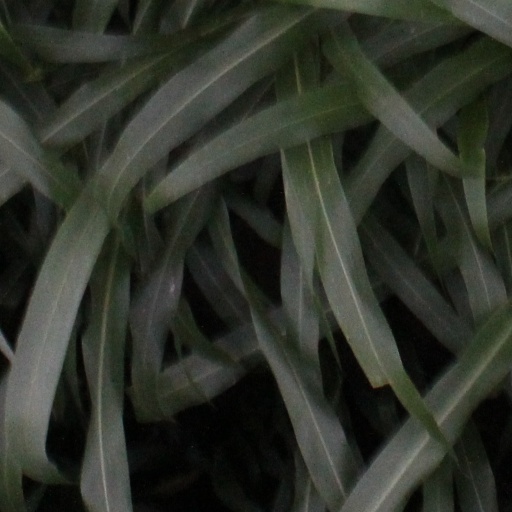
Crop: sorghum